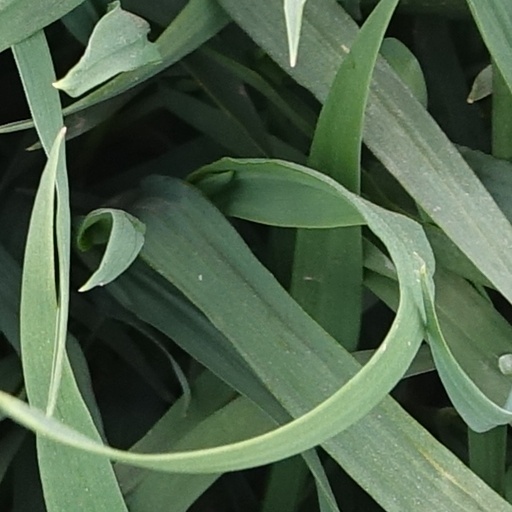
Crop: wheat